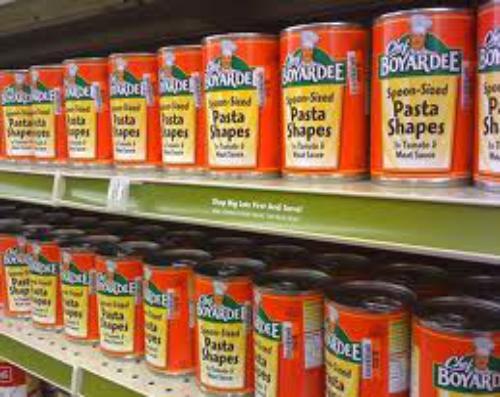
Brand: Chef Boyardee
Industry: Food